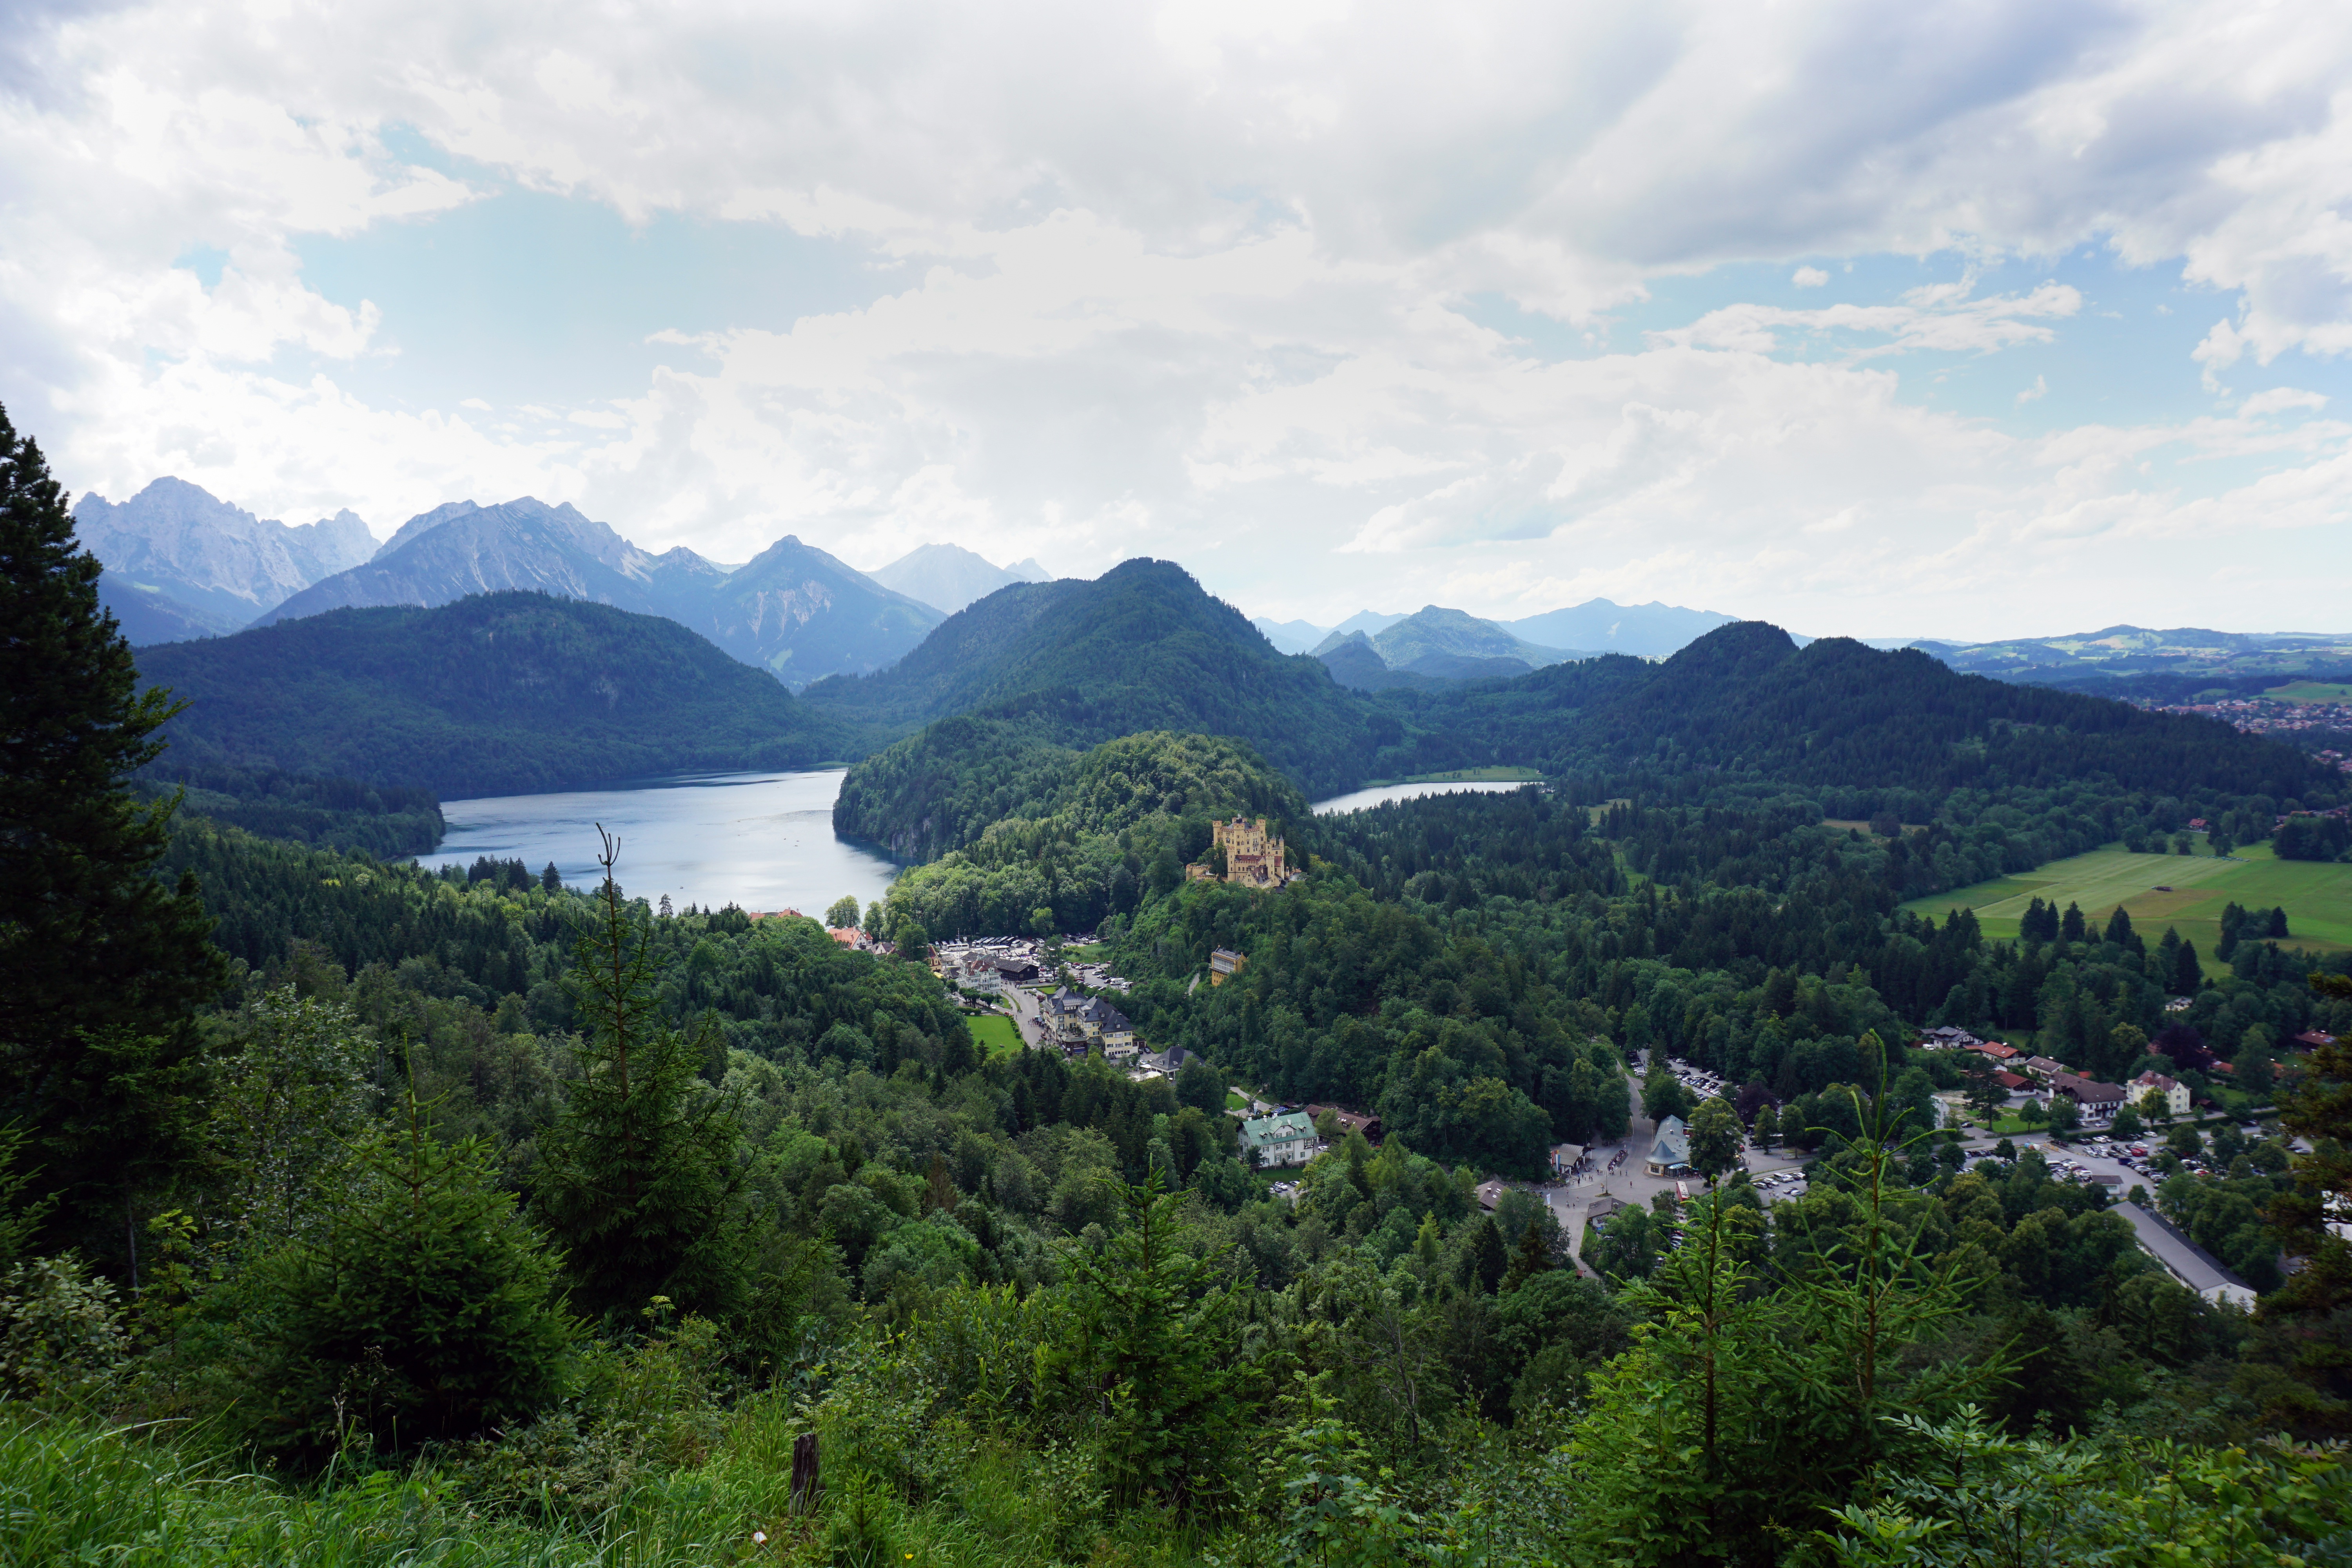
landscape, walking, mountain, architecture, meadow, hill, adventure, building, valley, mountain range, tower, castle, memory, fjord, attraction, highland, ridge, places of interest, art, mountains, alps, plateau, germany, culture, hohenschwangau, loch, historically, fairy tales, landform, f ssen, allg u, fairy castle, mountain pass, king ludwig, castle hohenschwangau, kristin, hill station, louis 2, small alpine lake, geographical feature, mountainous landforms